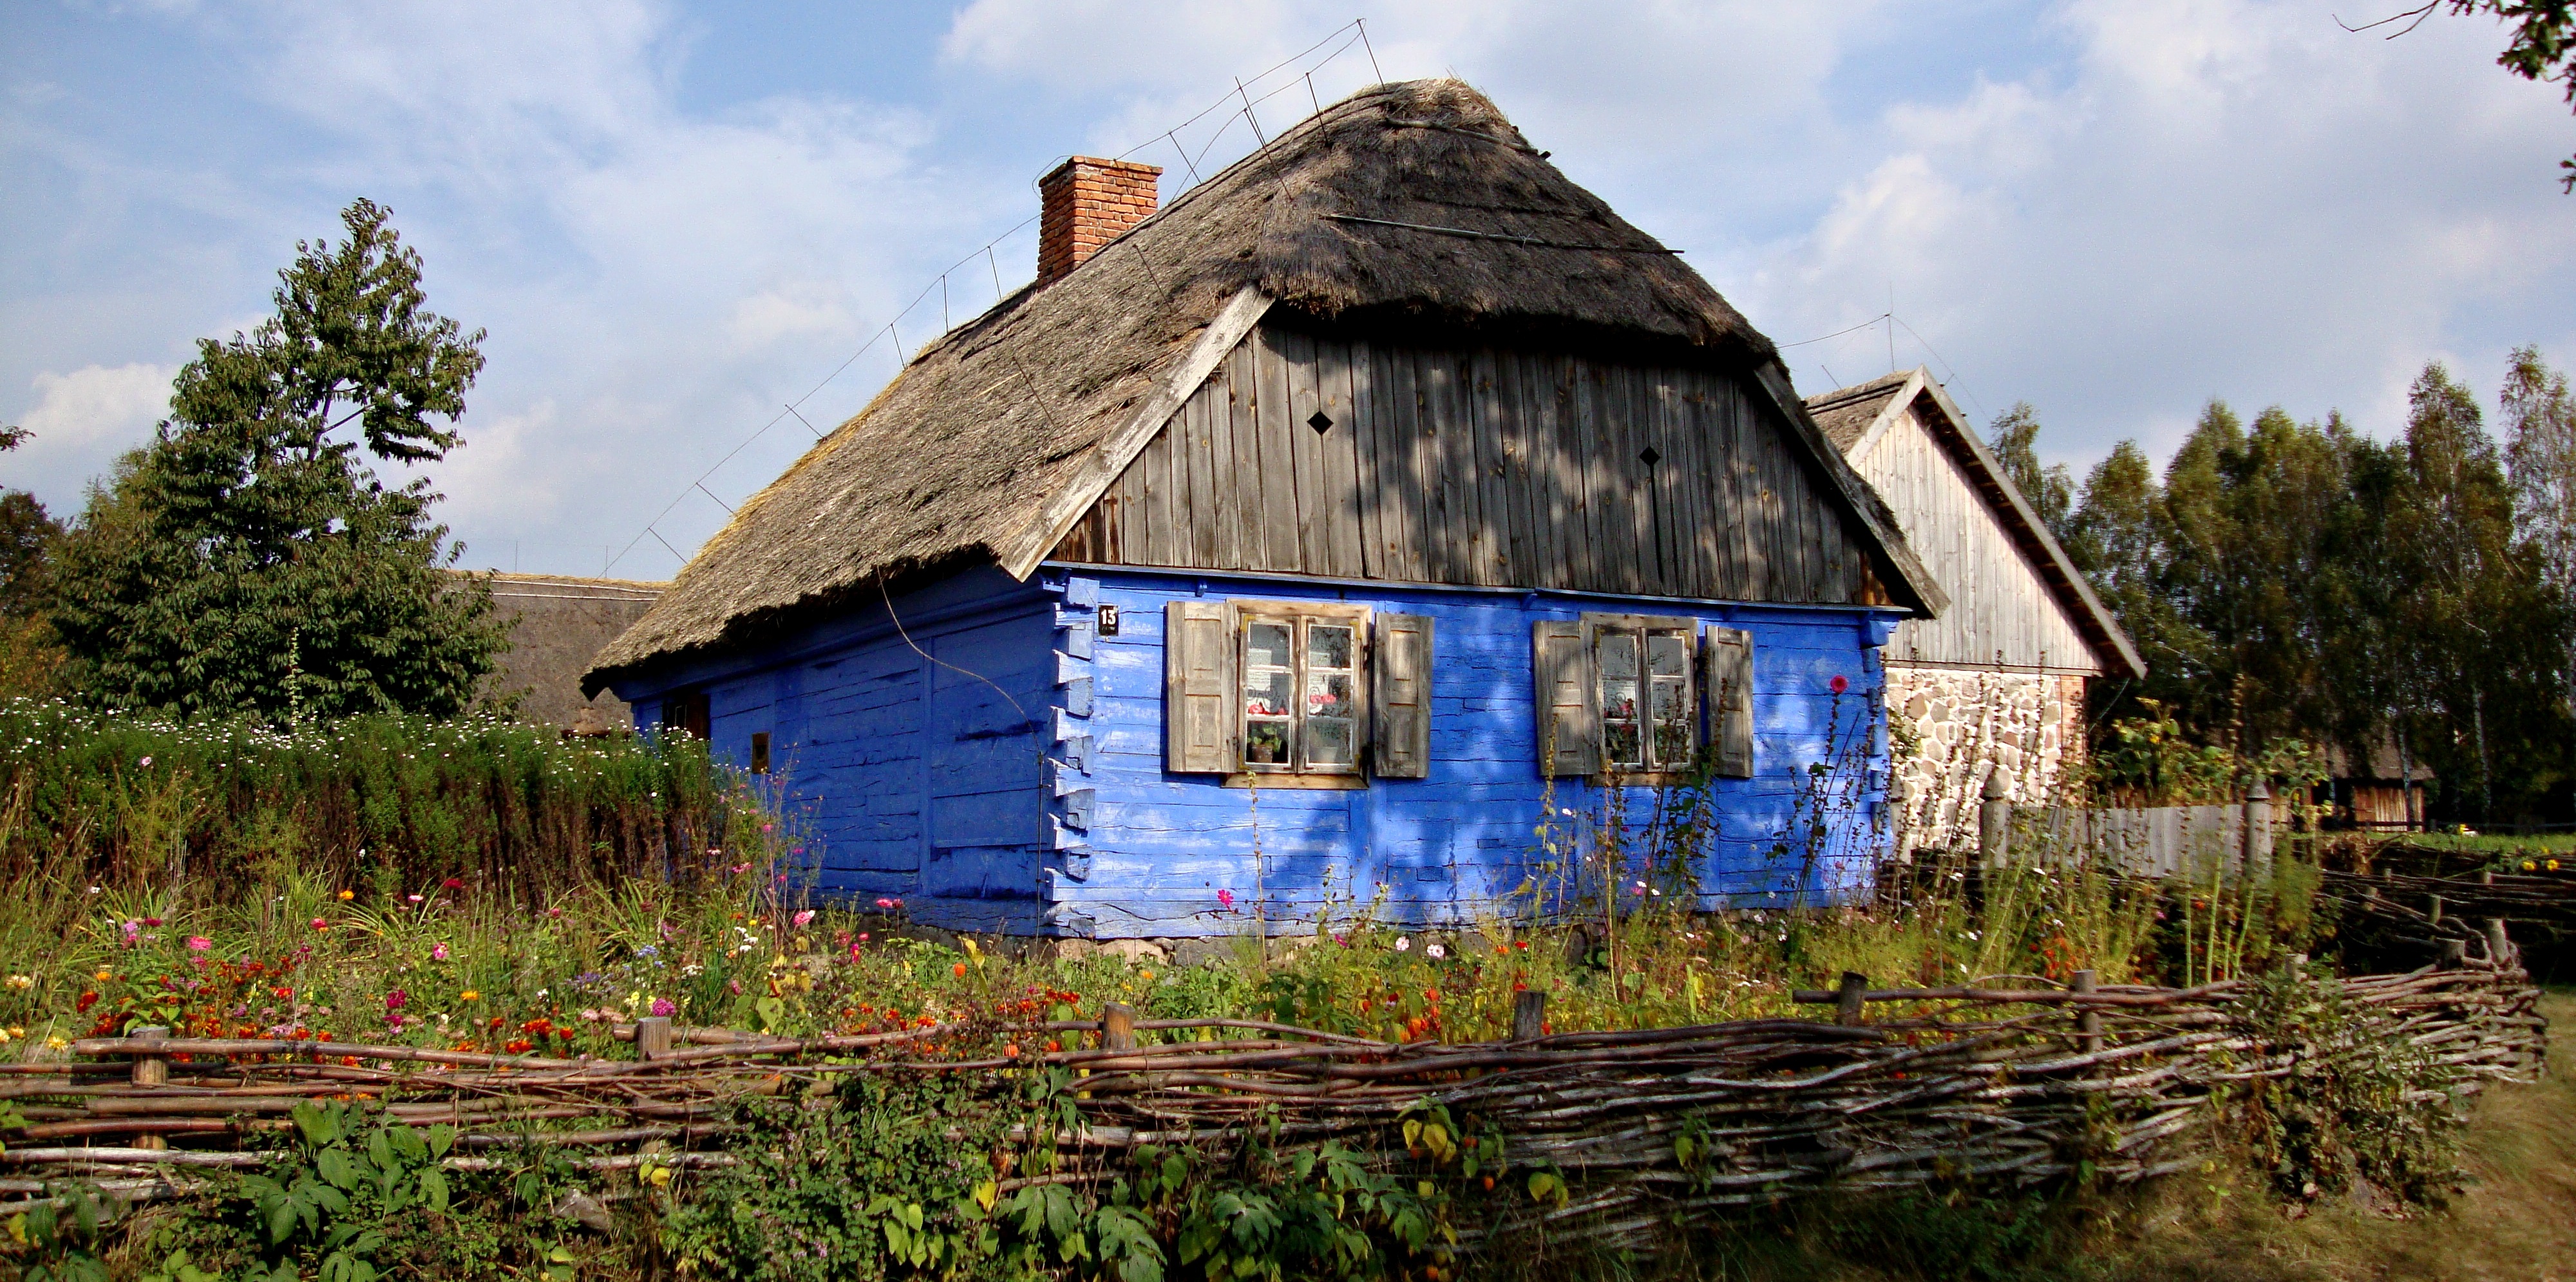
farm, house, view, building, barn, home, hut, village, shack, cottage, farmhouse, poland, thatching, rural area, open air museum, sierpc, rural cottage